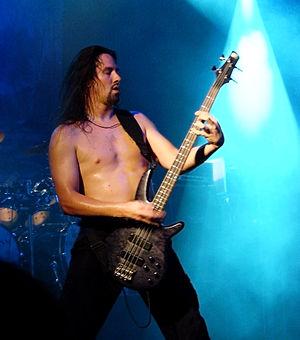
Kataklysm est un groupe de black et death metal mélodique canadien, originaire de Montréal, au Québec. Il est formé en 1991 et enregistre, en 1992, une première cassette démo intitulée The Death Gate Cycle of Reincarnation. En 2016, le groupe compte un total de 12 albums studio, trois démos, deux EPs, et deux albums live.